Karl Priebe

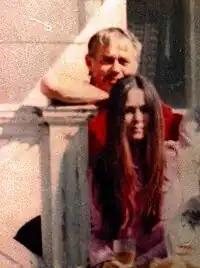
Karl Priebe with Nancy Berghaus in 1975

While in Manhattan, Priebe befriended many artists, including photographer Carl Van Vechten, with whom he maintained a long correspondence. Vechten sent a number of his photographs to Priebe, including after the latter's return to Milwaukee. Priebe's collection of photographs by Van Vechten eventually amounted to 4,000 items.